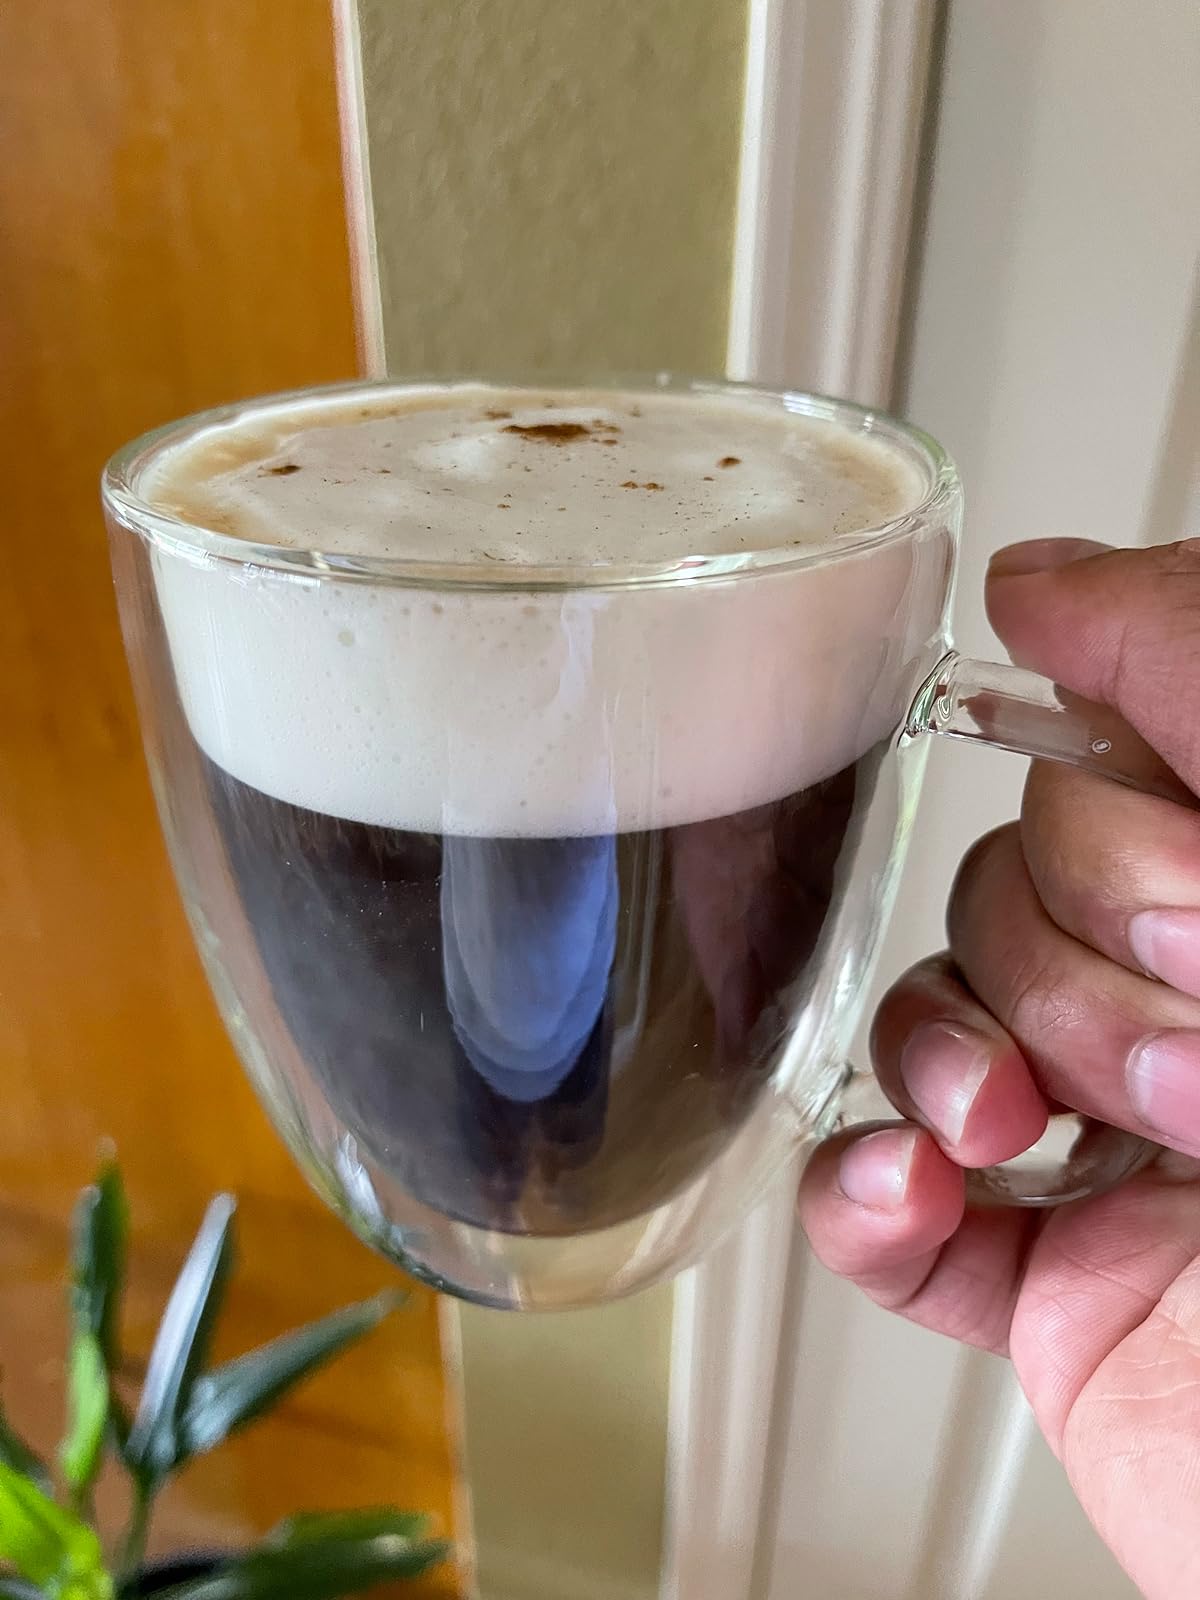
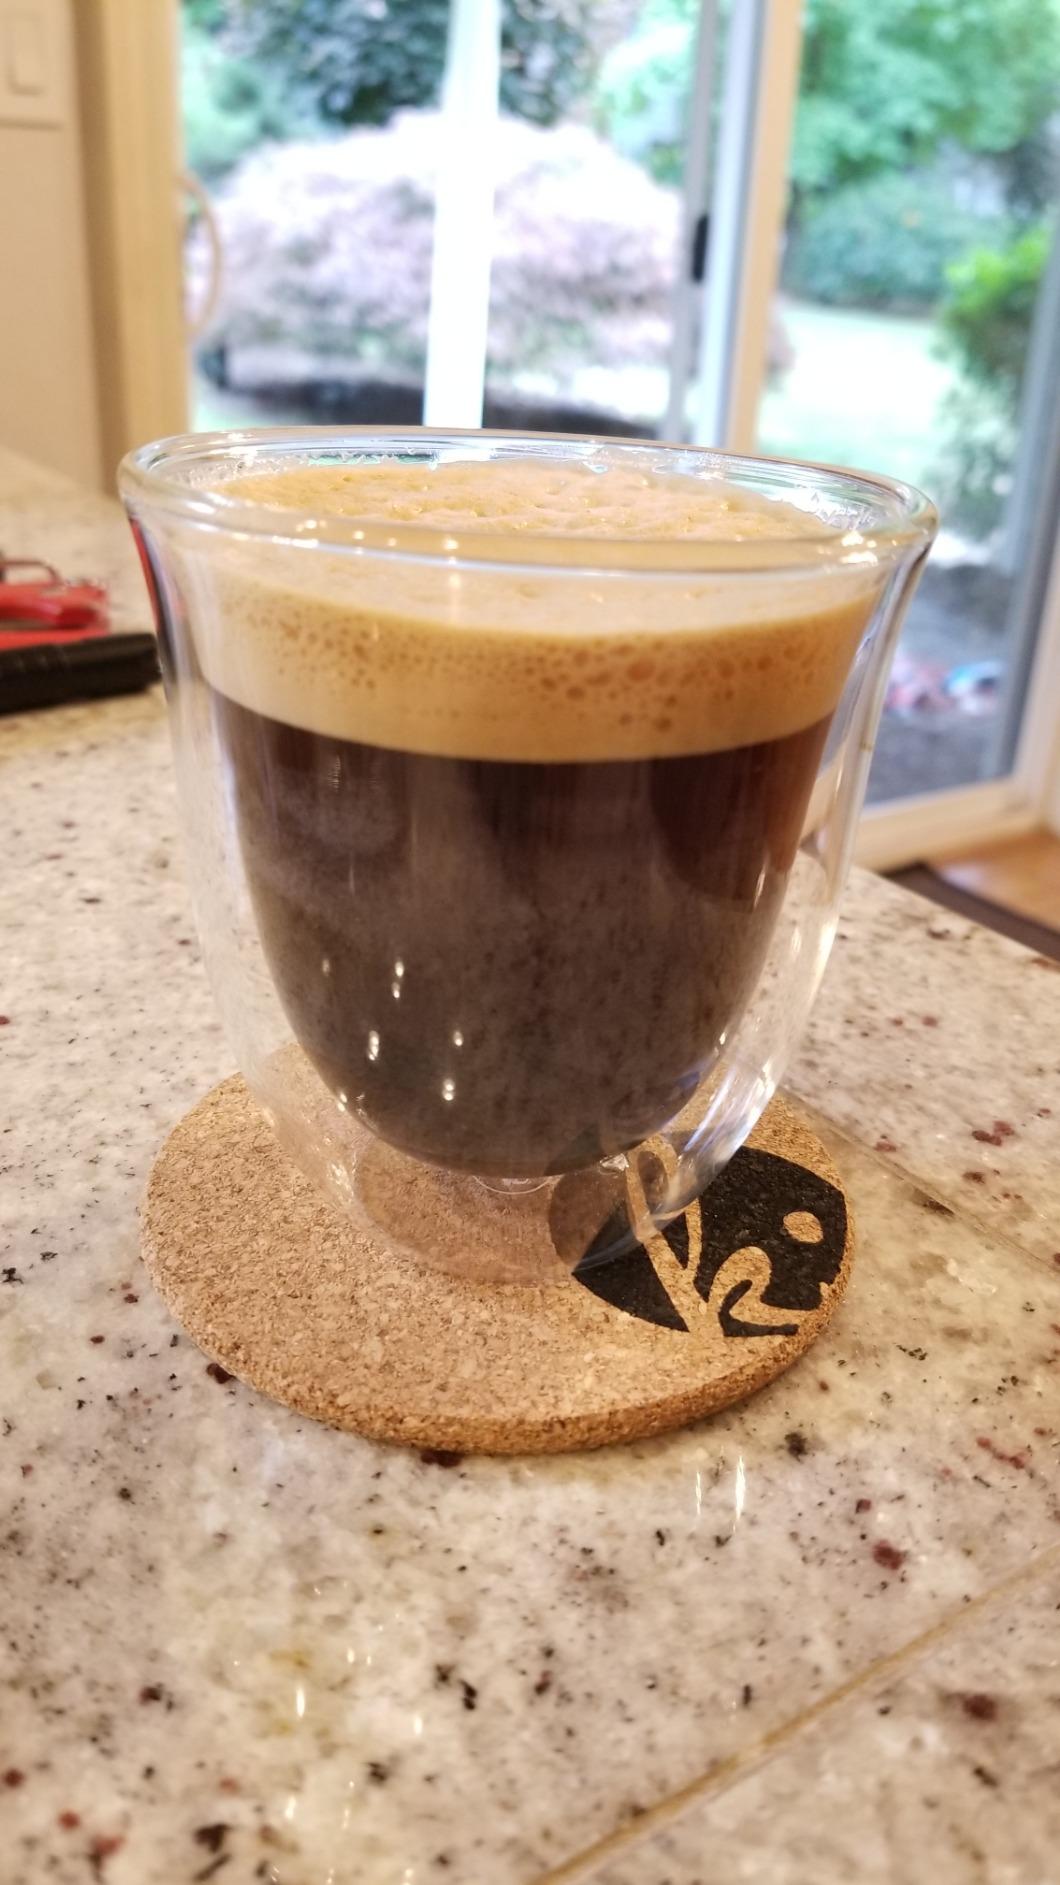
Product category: items_mug
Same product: no